Devonian

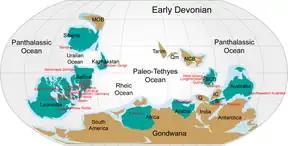
World map at 400 Ma (Early Devonian), showing continents and terranes with modern continent borders superimposed

Gondwana was by far the largest continent on the planet. It was completely south of the equator, although the northeastern sector (now Australia) did reach tropical latitudes. The southwestern sector (now South America) was located to the far south, with Brazil situated near the South Pole. The northwestern edge of Gondwana was an active margin for much of the Devonian, and saw the accretion of many smaller land masses and island arcs. These include Chilenia, Cuyania, and Chaitenia, which now form much of Chile and Patagonia. These collisions were associated with volcanic activity and plutons, but by the Late Devonian the tectonic situation had relaxed and much of South America was covered by shallow seas. These south polar seas hosted a distinctive brachiopod fauna, the Malvinokaffric Realm, which extended eastward to marginal areas now equivalent to South Africa and Antarctica. Malvinokaffric faunas even managed to approach the South Pole via a tongue of Panthalassa which extended into the Paraná Basin.